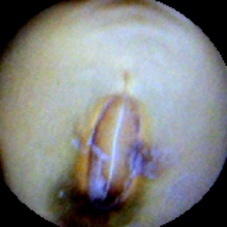
Label: Spotted